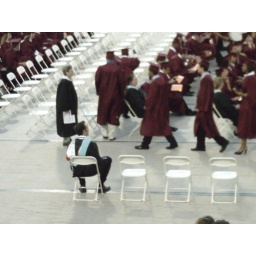
Joe is wearing the white pants and blue shirt under his gown